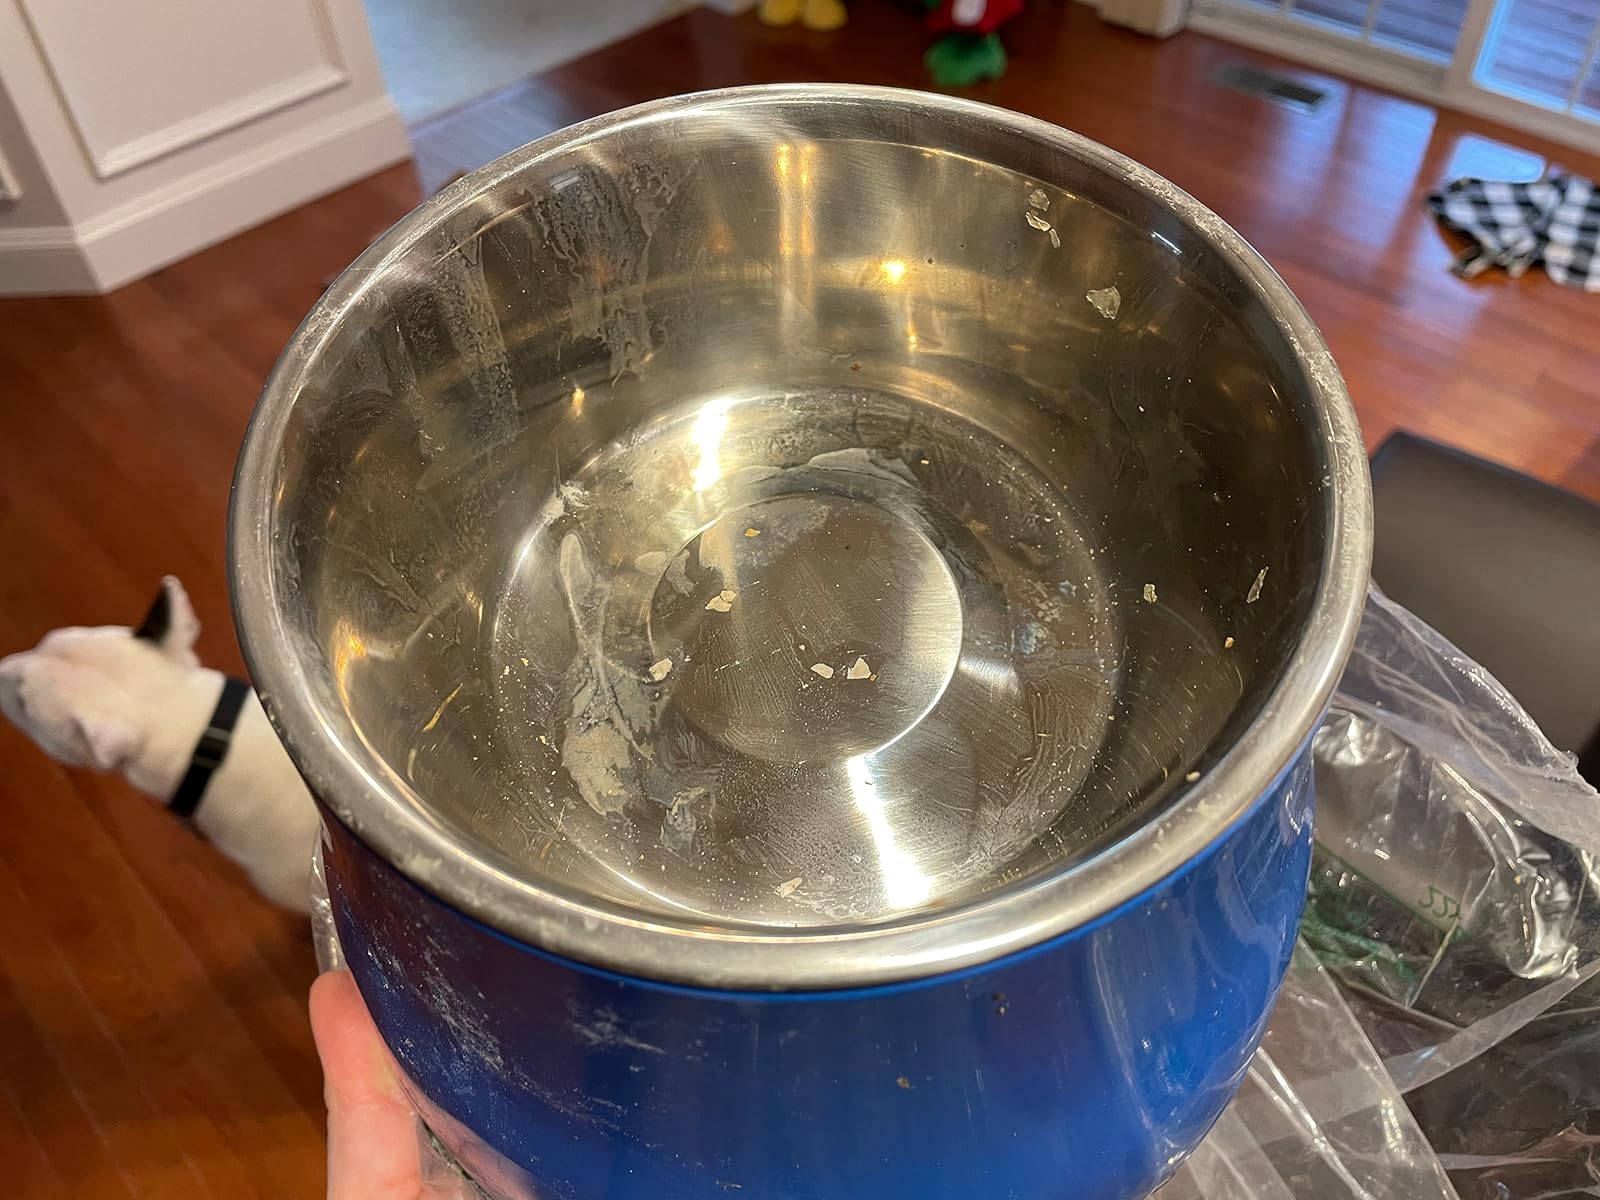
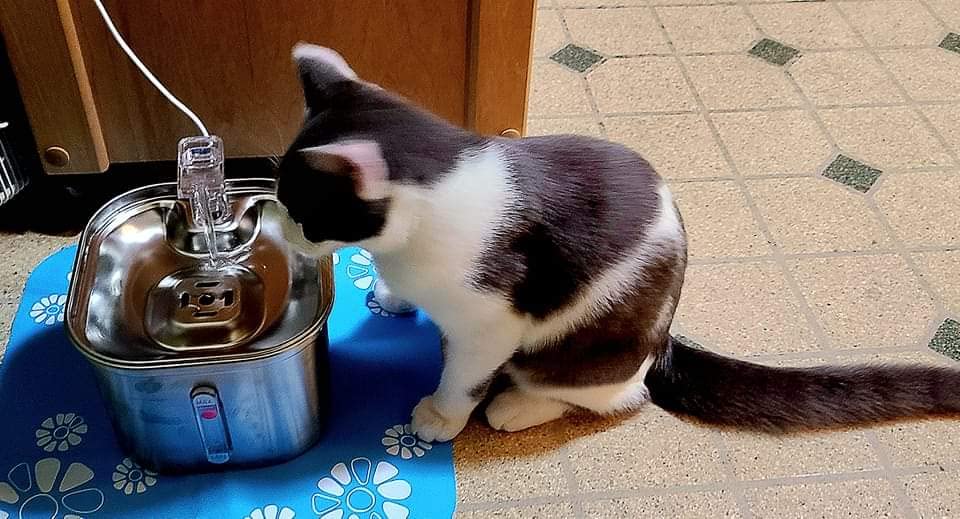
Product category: items_bowl
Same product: no